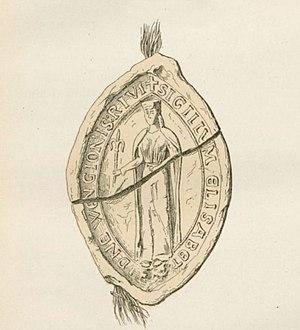
Sceau d'Elisabeth de Laferté-sur-Amance, par Jules d'Arbaumont dans le Cartulaire du Prieuré de Saint-Etienne de Vignory (1882).
Gautier Iᵉʳ de Vignory est seigneur de Vignory à la fin du XIIᵉ siècle et au début du XIIIᵉ siècle. Il est le fils de Barthélemy, seigneur de Vignory et d'Elvide de Brienne.